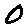
Label: 0